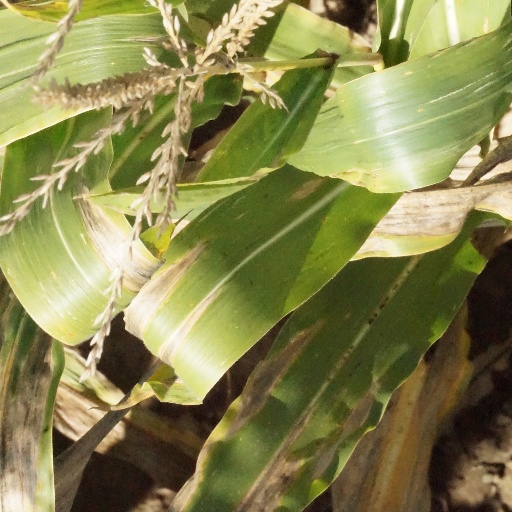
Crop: maize; corn